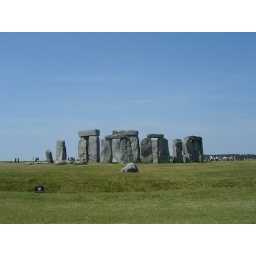
Stonehenge without a cloud in the sky is an unusual site.